Reuven Carlyle

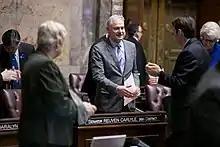
Carlyle, 2016

Carlyle served as chair of the Senate Environment, Energy & Technology Committee, as well as a member of the Ways & Means and Rules Committee. Carlyle was re-elected in 2018 for a four-year term with 89.3% of the vote against Libertarian Bryan Simonson.